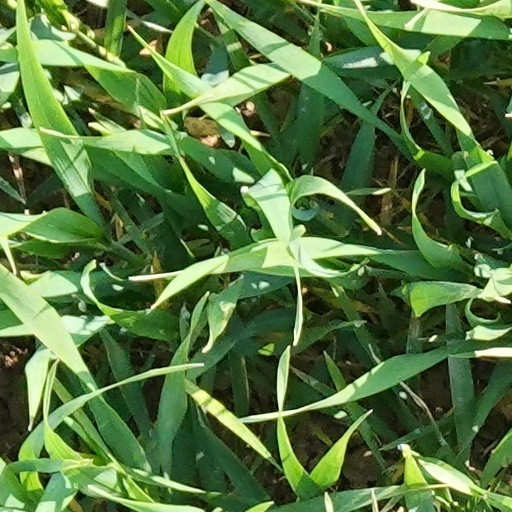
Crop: wheat